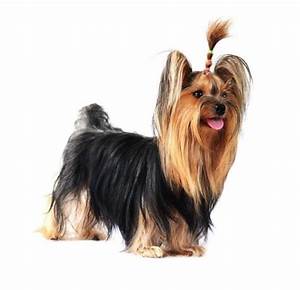
Label: dog